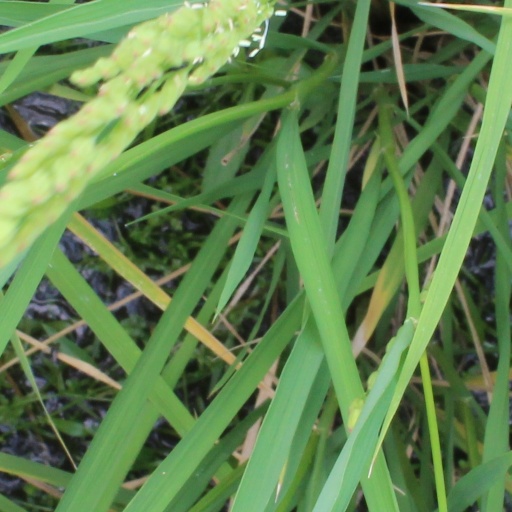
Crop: rice